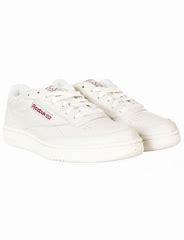
Brand: Reebok
Model: Club C 85 Mu